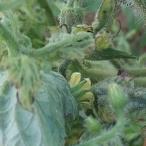
Crop: Tomato
Condition: virosis-d